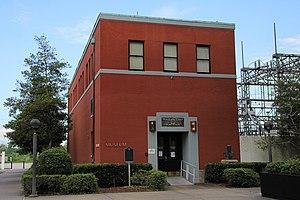
Le Musée Edison, est un musée des sciences et de l'histoire sur la vie et les inventions de Thomas Edison, il est situé à 350 Pine street, Beaumont au Texas.